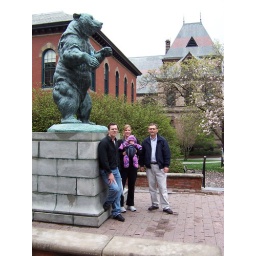
by the brown bear